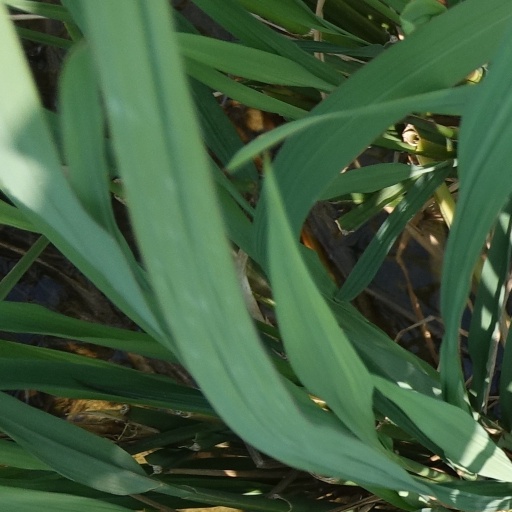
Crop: rice